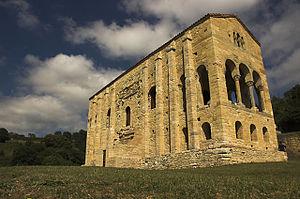
Art préroman ou plus souvent Architecture préromane sont des expressions employées pour désigner les œuvres construites durant la période qui s'étend entre la fin de l'art paléochrétien et les premiers arts romans vers l'an mille. La chute de l'Empire en Occident met fin à une certaine homogénéité architecturale, tandis que dans l'Empire romain d'Orient autour de Constantinople se développe l'art byzantin avec Justinien.
Ramire Iᵉʳ, né vers 790, certainement à Oviedo, et mort le 1er février 850 dans son palais de Naranco à Oviedo, est roi des Asturies.